Lene Buhl-Mortensen

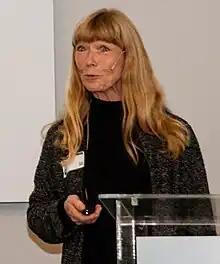
Lene Buhl-Mortensen in 2017

Lene Buhl-Mortensen (born 20 June 1956 in Esbjerg) is a Dano-Norwegian marine biologist. She is a Research Professor at the Norwegian Institute of Marine Research. She is an expert on the biogeography of the amphipod fauna in Norwegian waters, on the taxonomy of amphipods, barnacles and copepods, and on mapping of biodiversity in the Barents Sea.